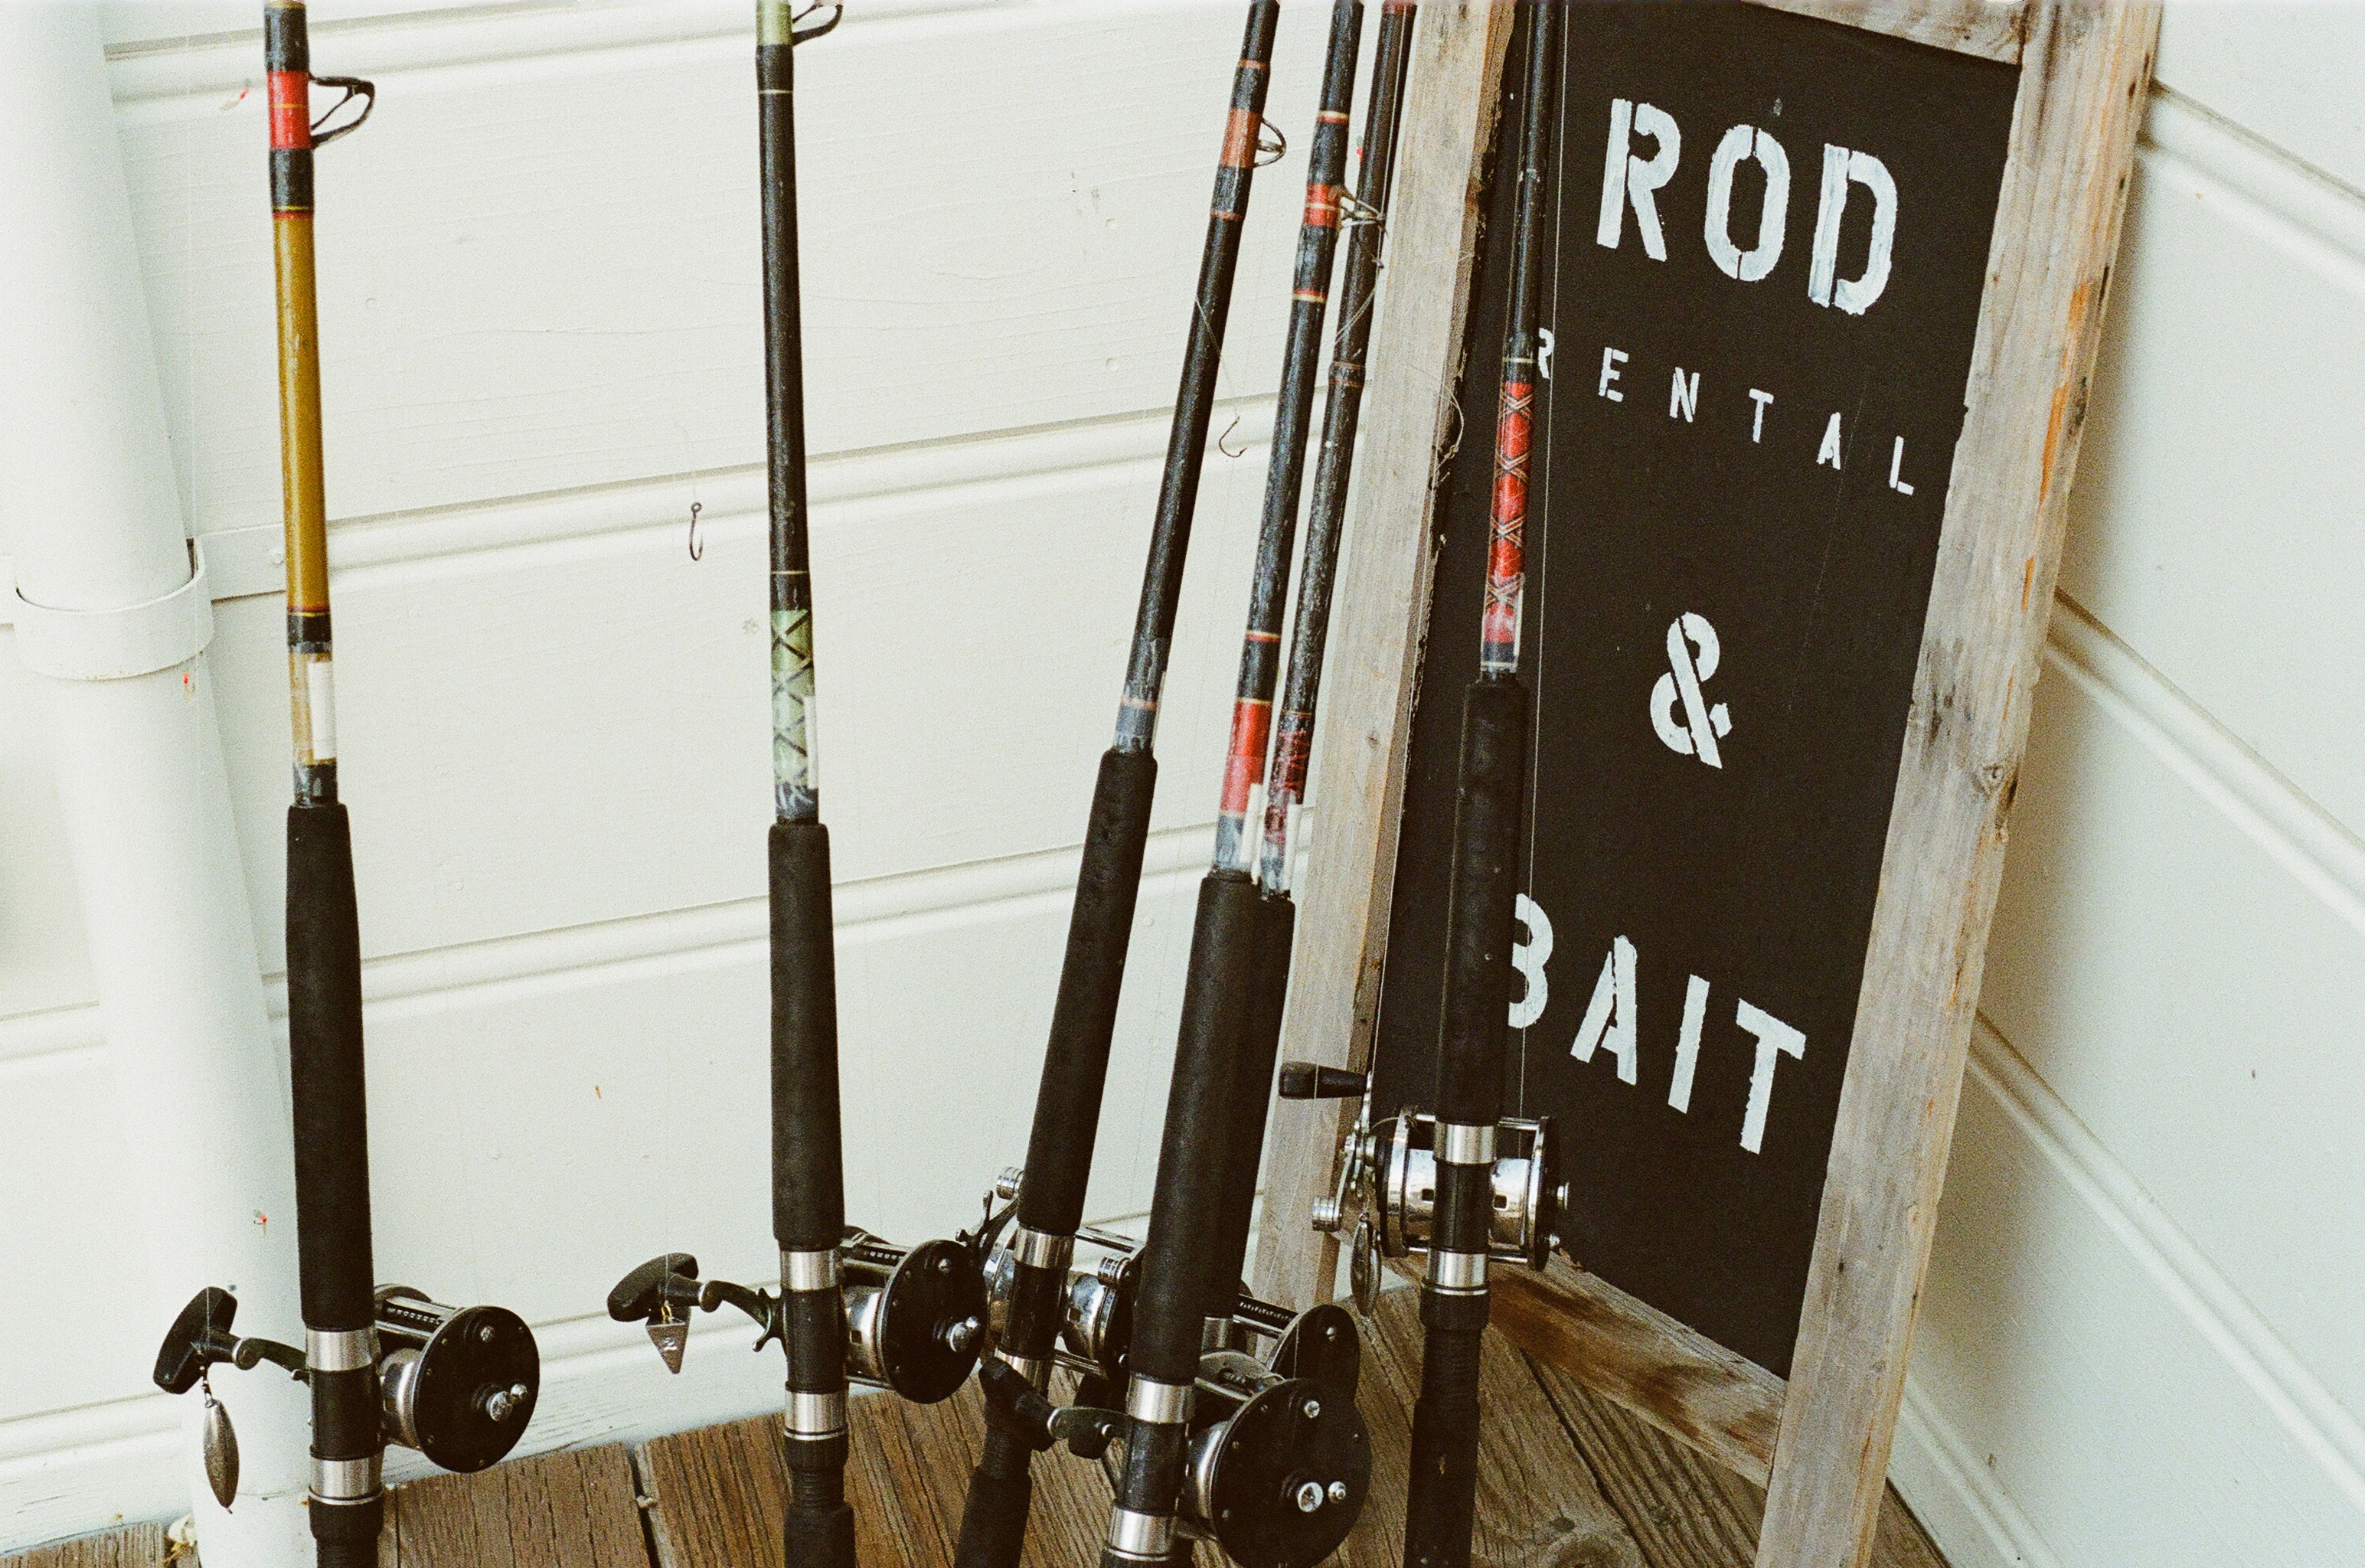
wood, recreation, sign, equipment, fishing, fisherman, room, leisure, interior design, design, sports, rod, rods, bait, hobby, angling, fishing rods